Ardmoneen

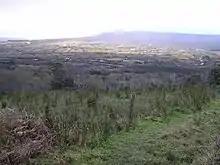
Ardmoneen Townland - geograph.org.uk - 1090027

Ardmoneen is bounded on the north by Moher (Drumreilly) townland, on the west by Doon (Drumreilly) and Garryfliugh townlands and on the east by Drumderg townland. Its chief geographical features are Sliabh an Iarainn mountain on whose eastern slope it lies, reaching a height of 1,295 feet, forestry plantations, a wood, waterfalls, mountain streams, spring wells and dug wells. Ardmoneen is traversed by minor public roads and rural lanes. The townland covers 378 statute acres.